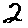
Label: 2